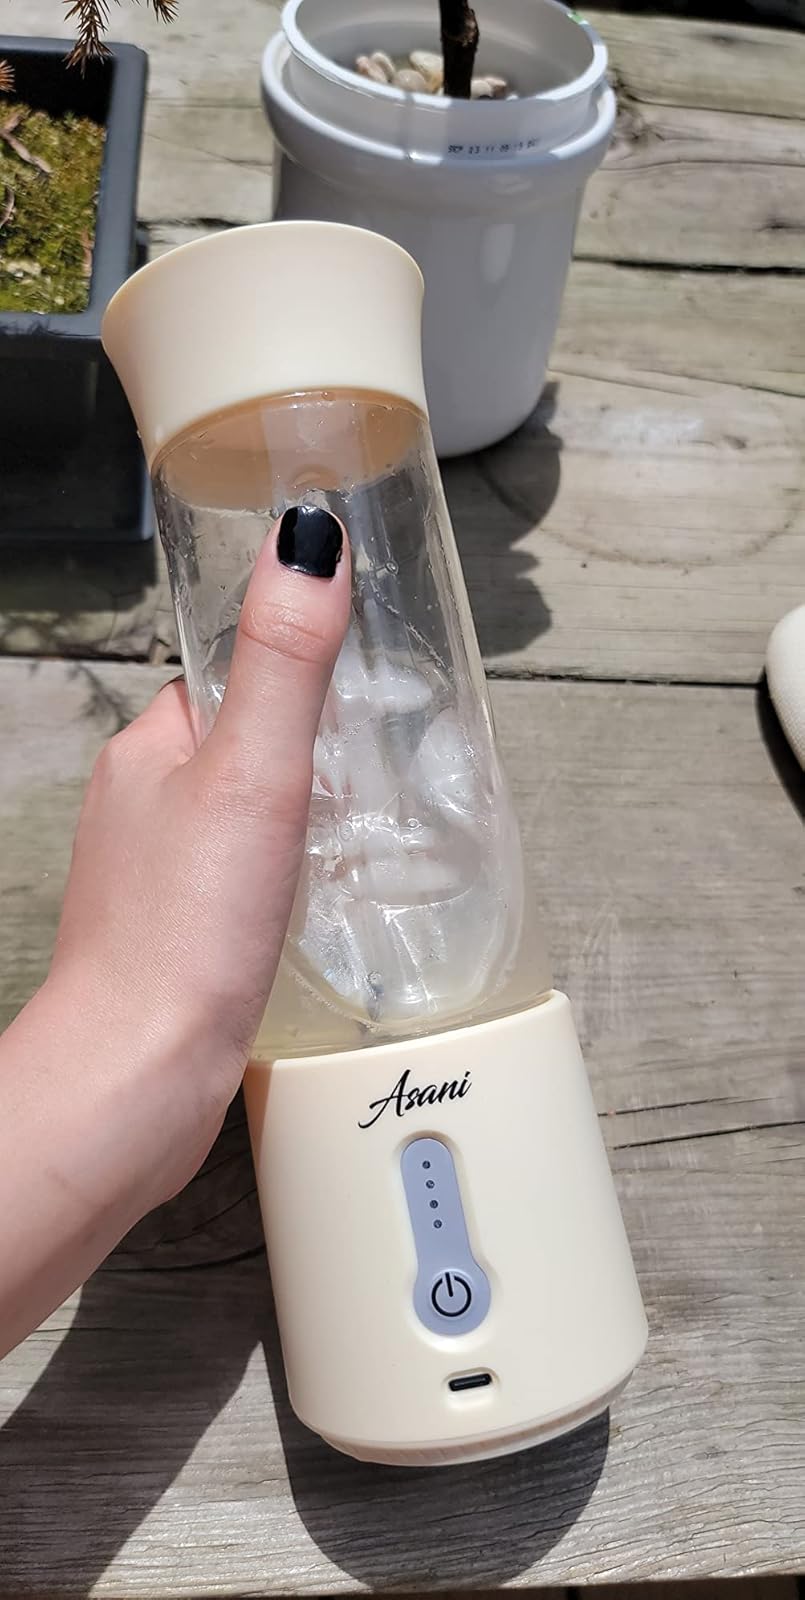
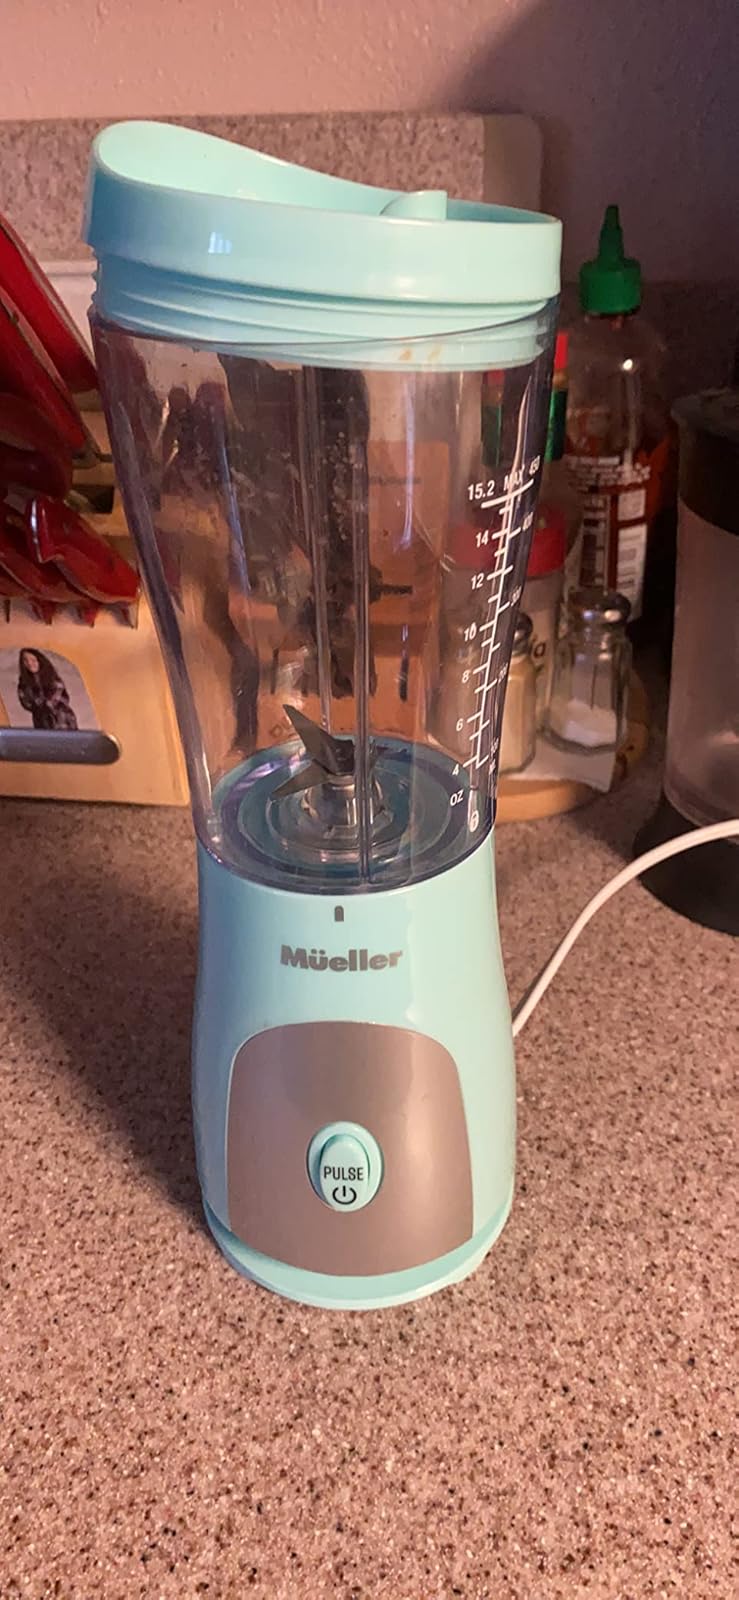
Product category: items_blender
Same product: no